Lisa Scaffidi

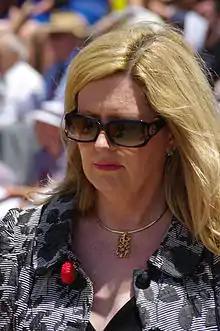

Lisa-Michelle Scaffidi (born 12 February 1960) is a former Lord Mayor of Perth, Western Australia. The first female Lord Mayor of Perth, Scaffidi became mayor following the October 2007 council elections, after the retirement of her predecessor, Peter Nattrass, who served a record twelve years in the position. Scaffidi and the rest of the City of Perth council were suspended on 2 March 2018, while the state government investigated the council's operations.